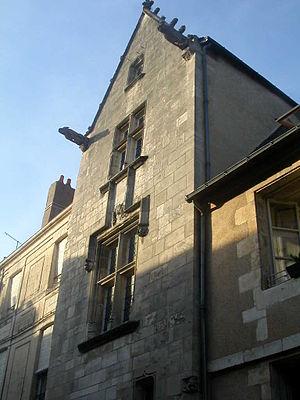
Maison des ""Trois Clous"" ou Maison de Charles VII (Grande-Rue 118), à Poitiers"
Poitiers — prononcé /pwa.tje/ en français — est une commune du Centre-Ouest de la France, chef-lieu du département de la Vienne. Capitale de la région culturelle et historique du Poitou et jusqu'en 2016 de l'ancienne région administrative de Poitou-Charentes, elle constitue désormais un pôle d'équilibre au nord de la région Nouvelle-Aquitaine.